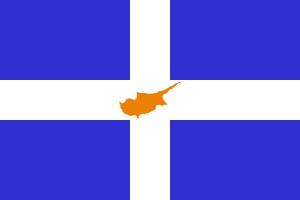
Les Chypriotes grecs constituent partie du peuple grec constituant le plus grand groupe ethno-linguistique de Chypre. Les Chypriotes grecs sont communément membres de l'église de Chypre, une église orthodoxe grecque autocéphale. En tenant compte de la constitution chypriote de 1960, les maronites, les arméniens et les catholiques de rites latins sont reconnus comme Chypriotes grecs.